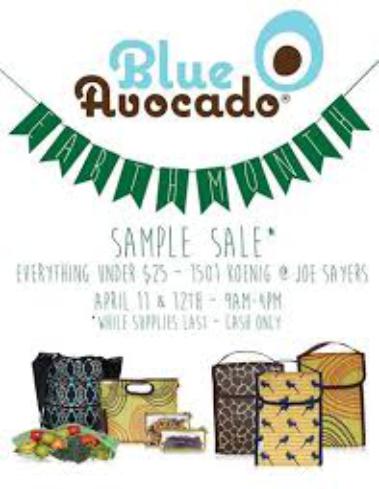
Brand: Blue Avocado
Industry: Others